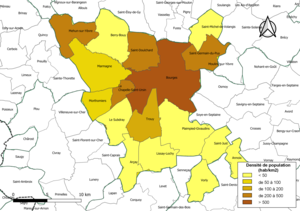
Carte des densités de population (millésimée 2016) des communes de la Communauté d'agglomération Bourges Plus, département du Cher, France. Composition au 1er janvier 2019.
Bourges Plus est une communauté d'agglomération française, située dans le département du Cher et la région Centre-Val de Loire.